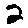
Label: 2